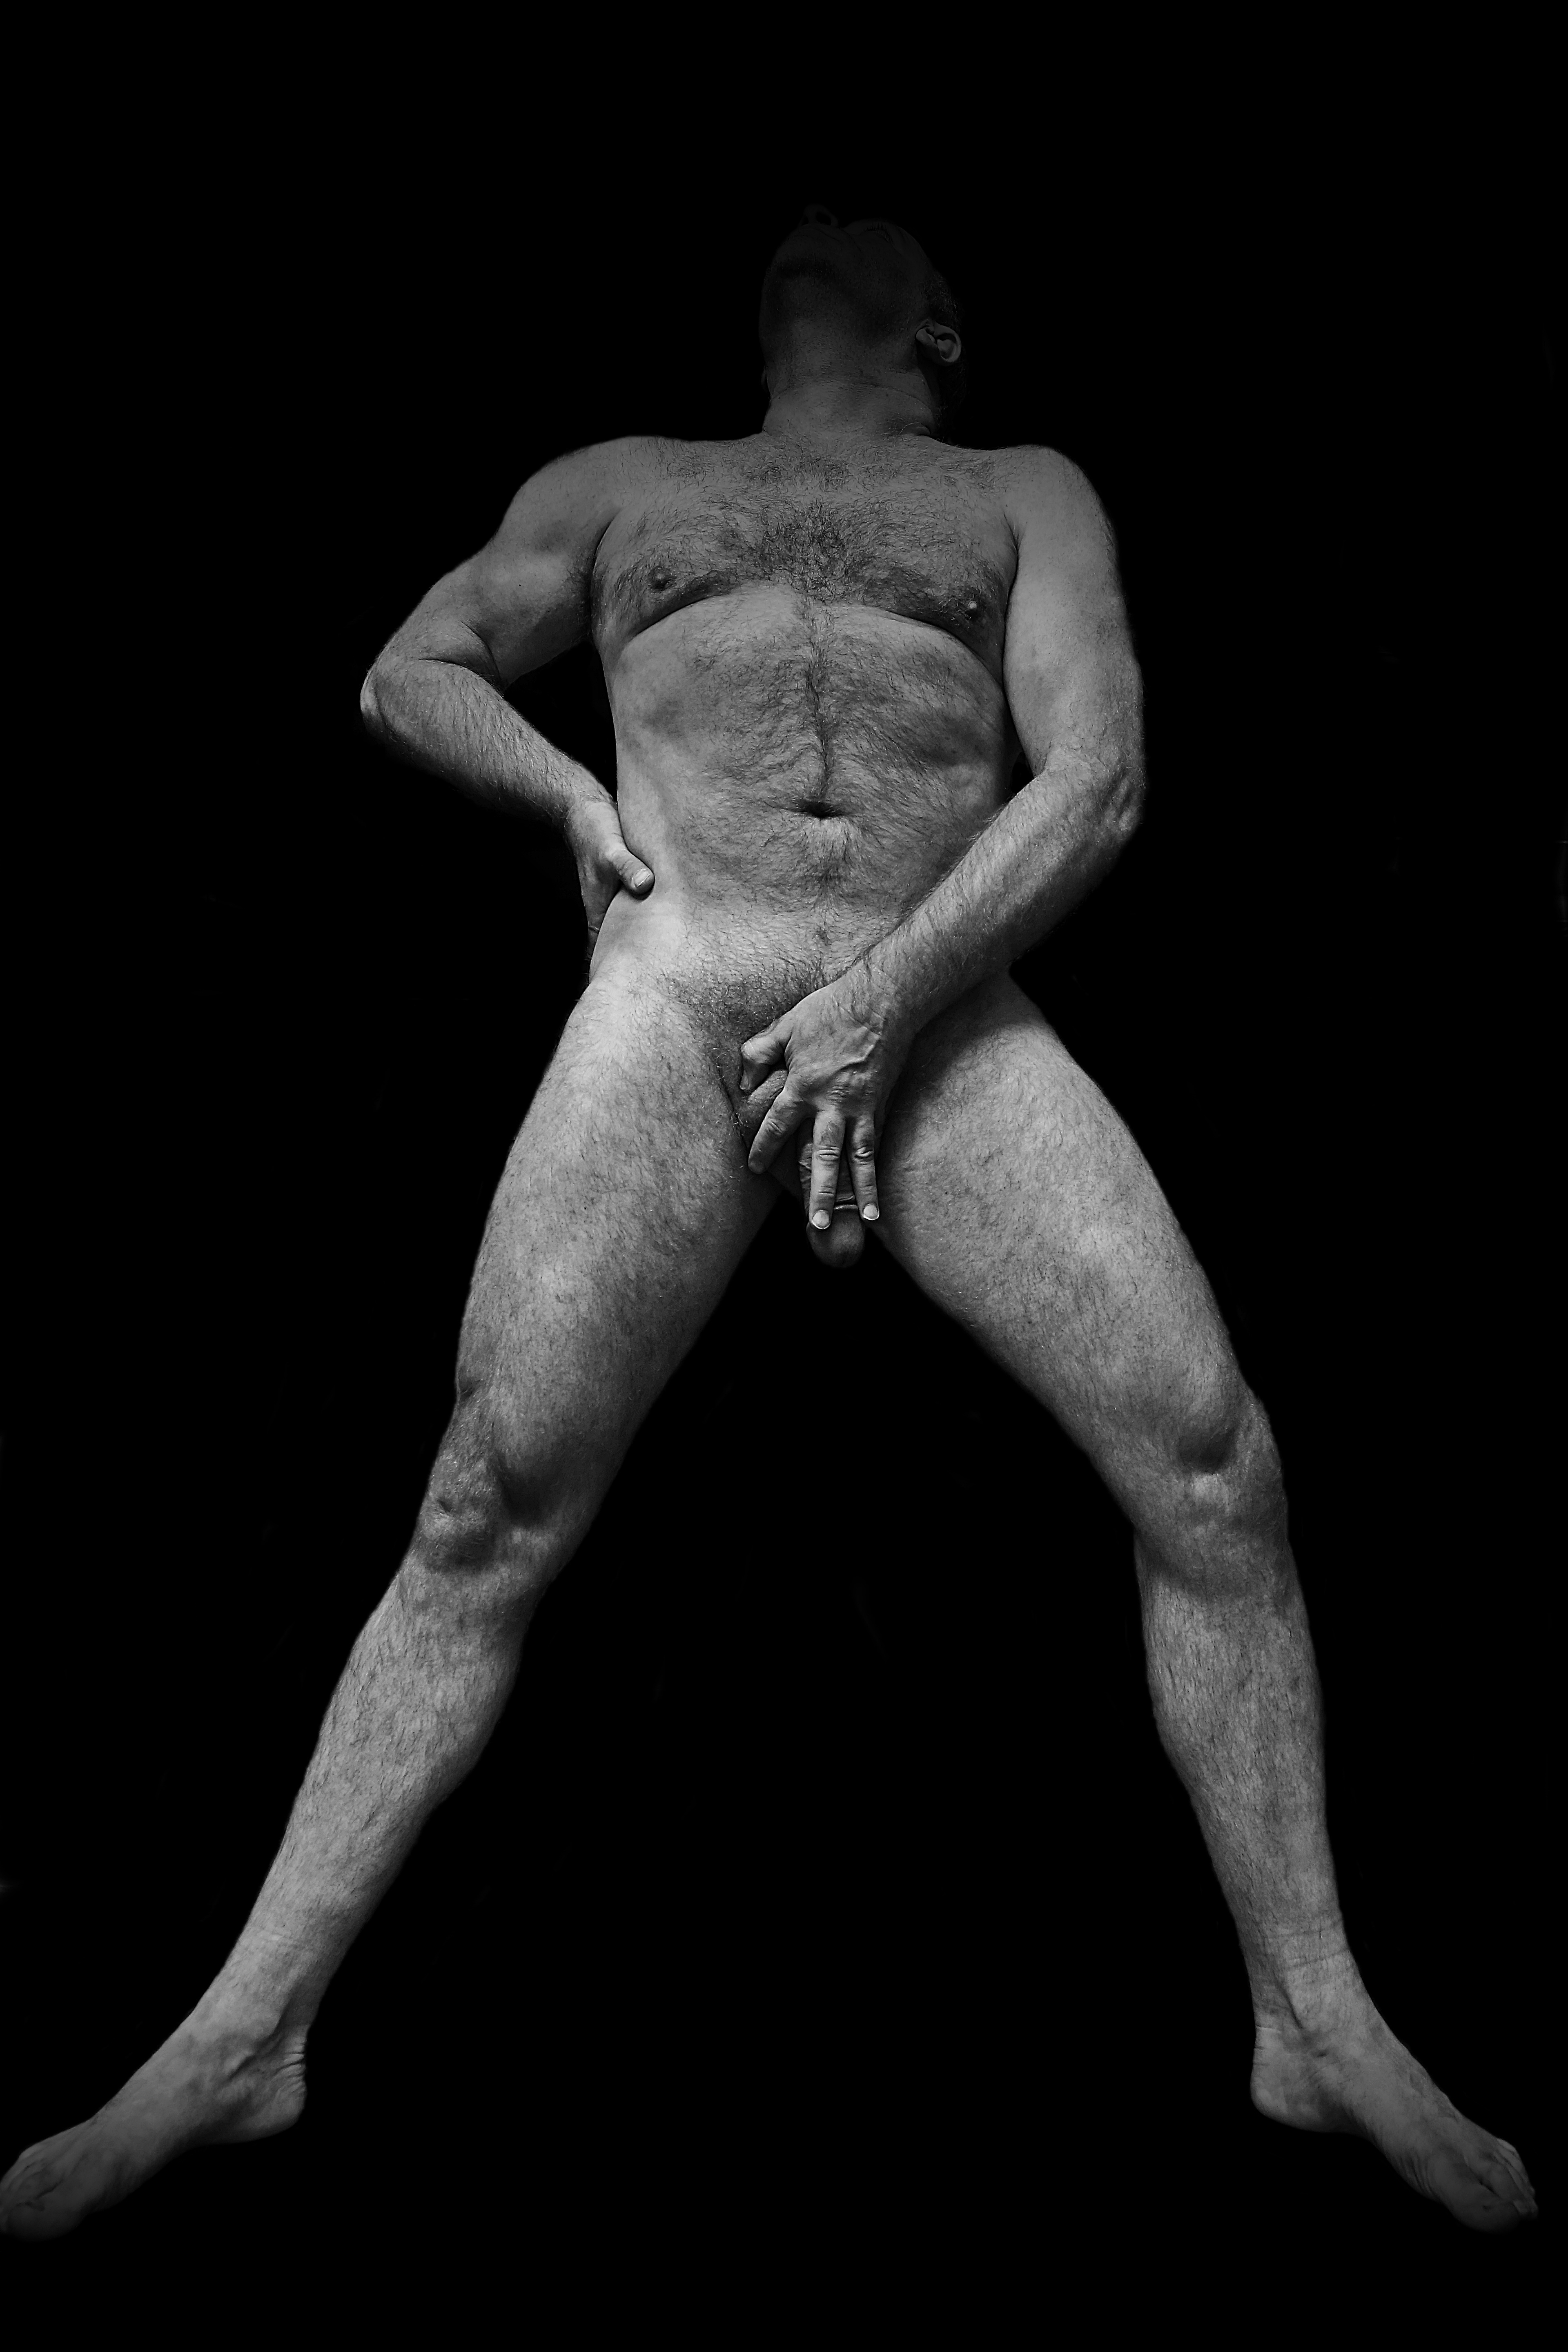
nude, art, black, standing, leg, muscle, joint, arm, Barechested, chest, human, human leg, photography, monochrome photography, human body, shoulder, black and white, trunk, knee, thigh, stock photography, abdomen, art model, flesh, monochrome, hip